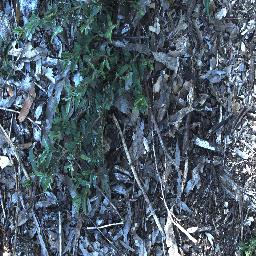
Label: chinee_apple